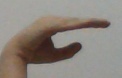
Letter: jeem